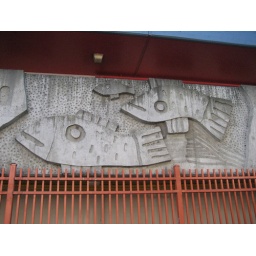
Some great fish sculpted into the balcony walls of an apartment block near China Town.